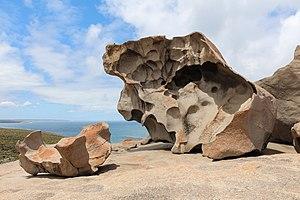
Remarkable Rocks dans le Parc national de Flinders Chase, Île Kangourou, Australie